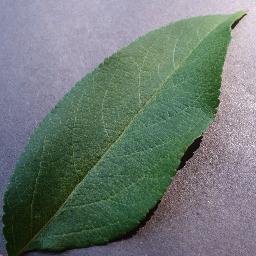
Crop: apple
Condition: healthy